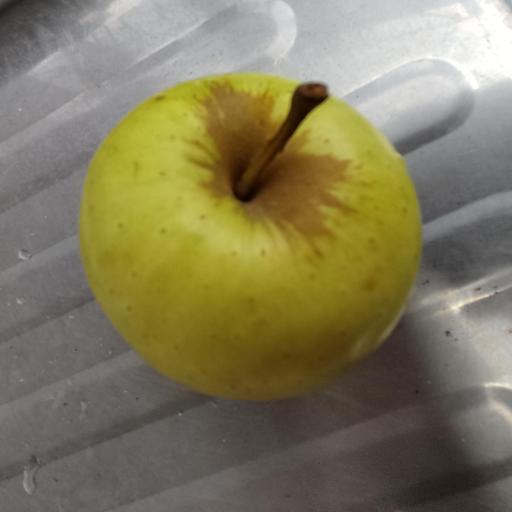
Crop type: Apple_Golden Delicious